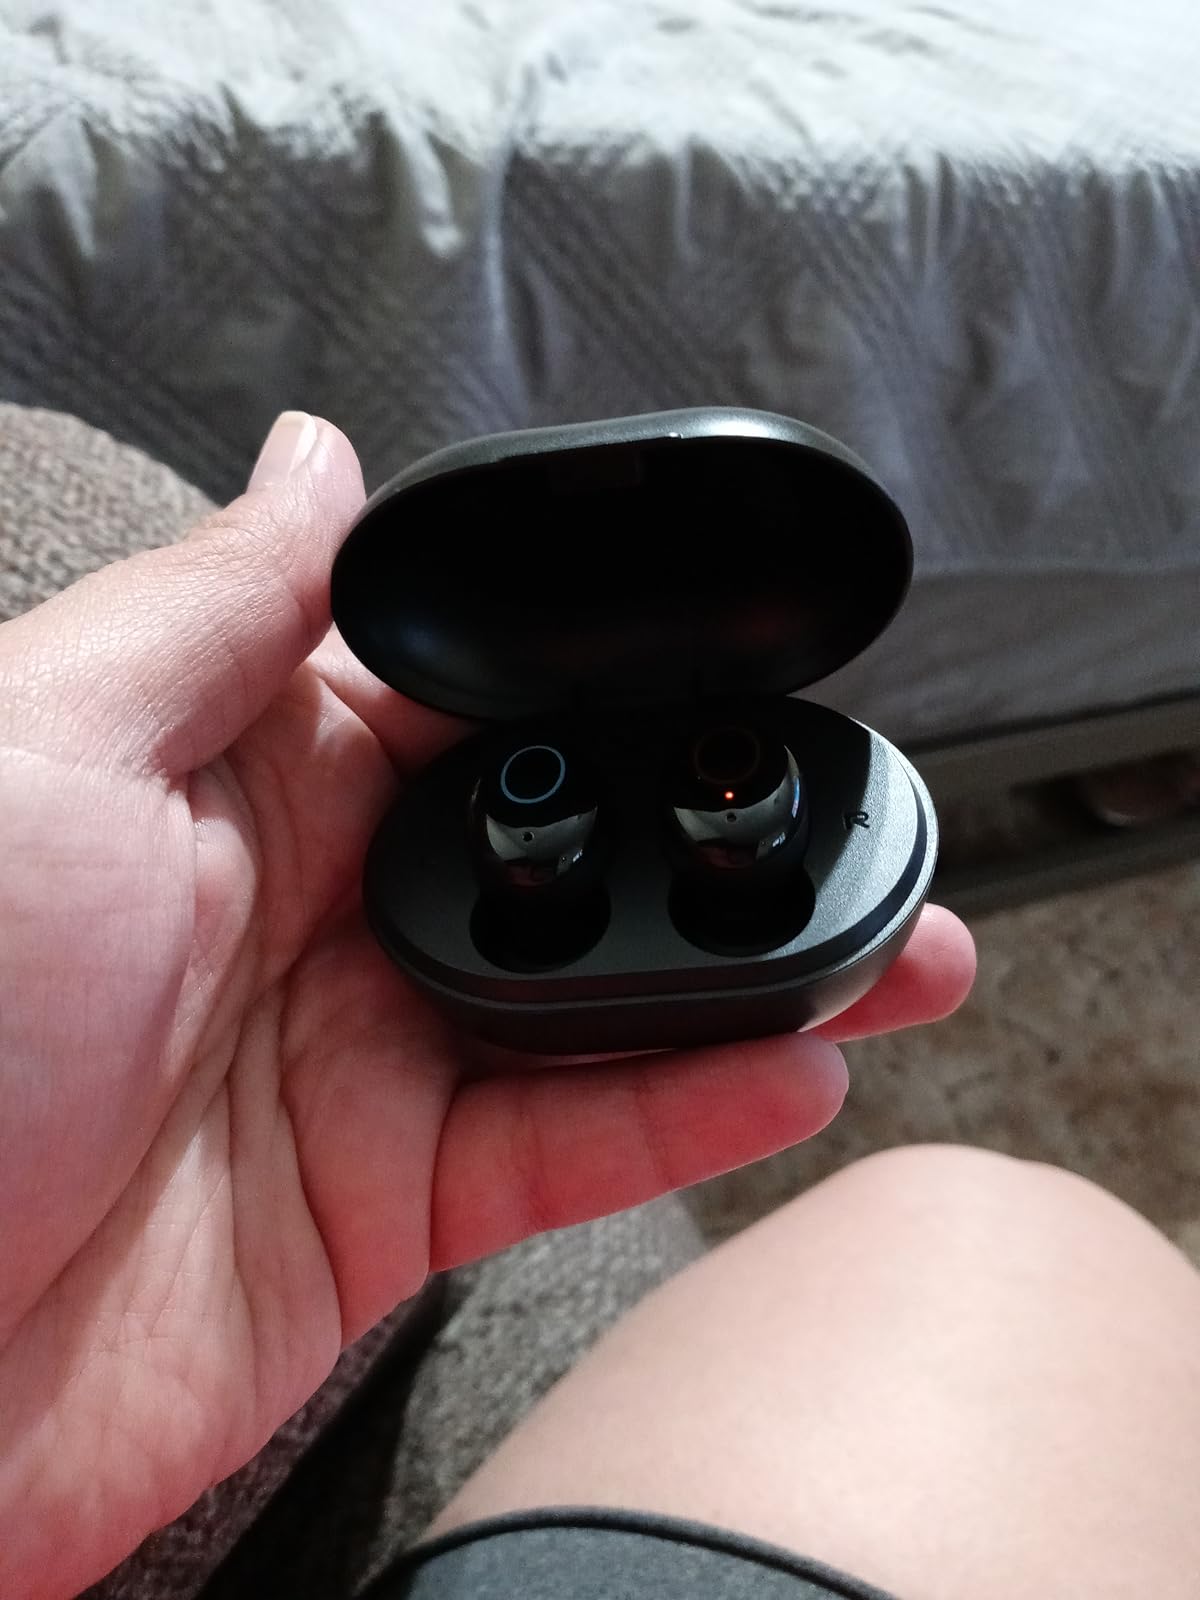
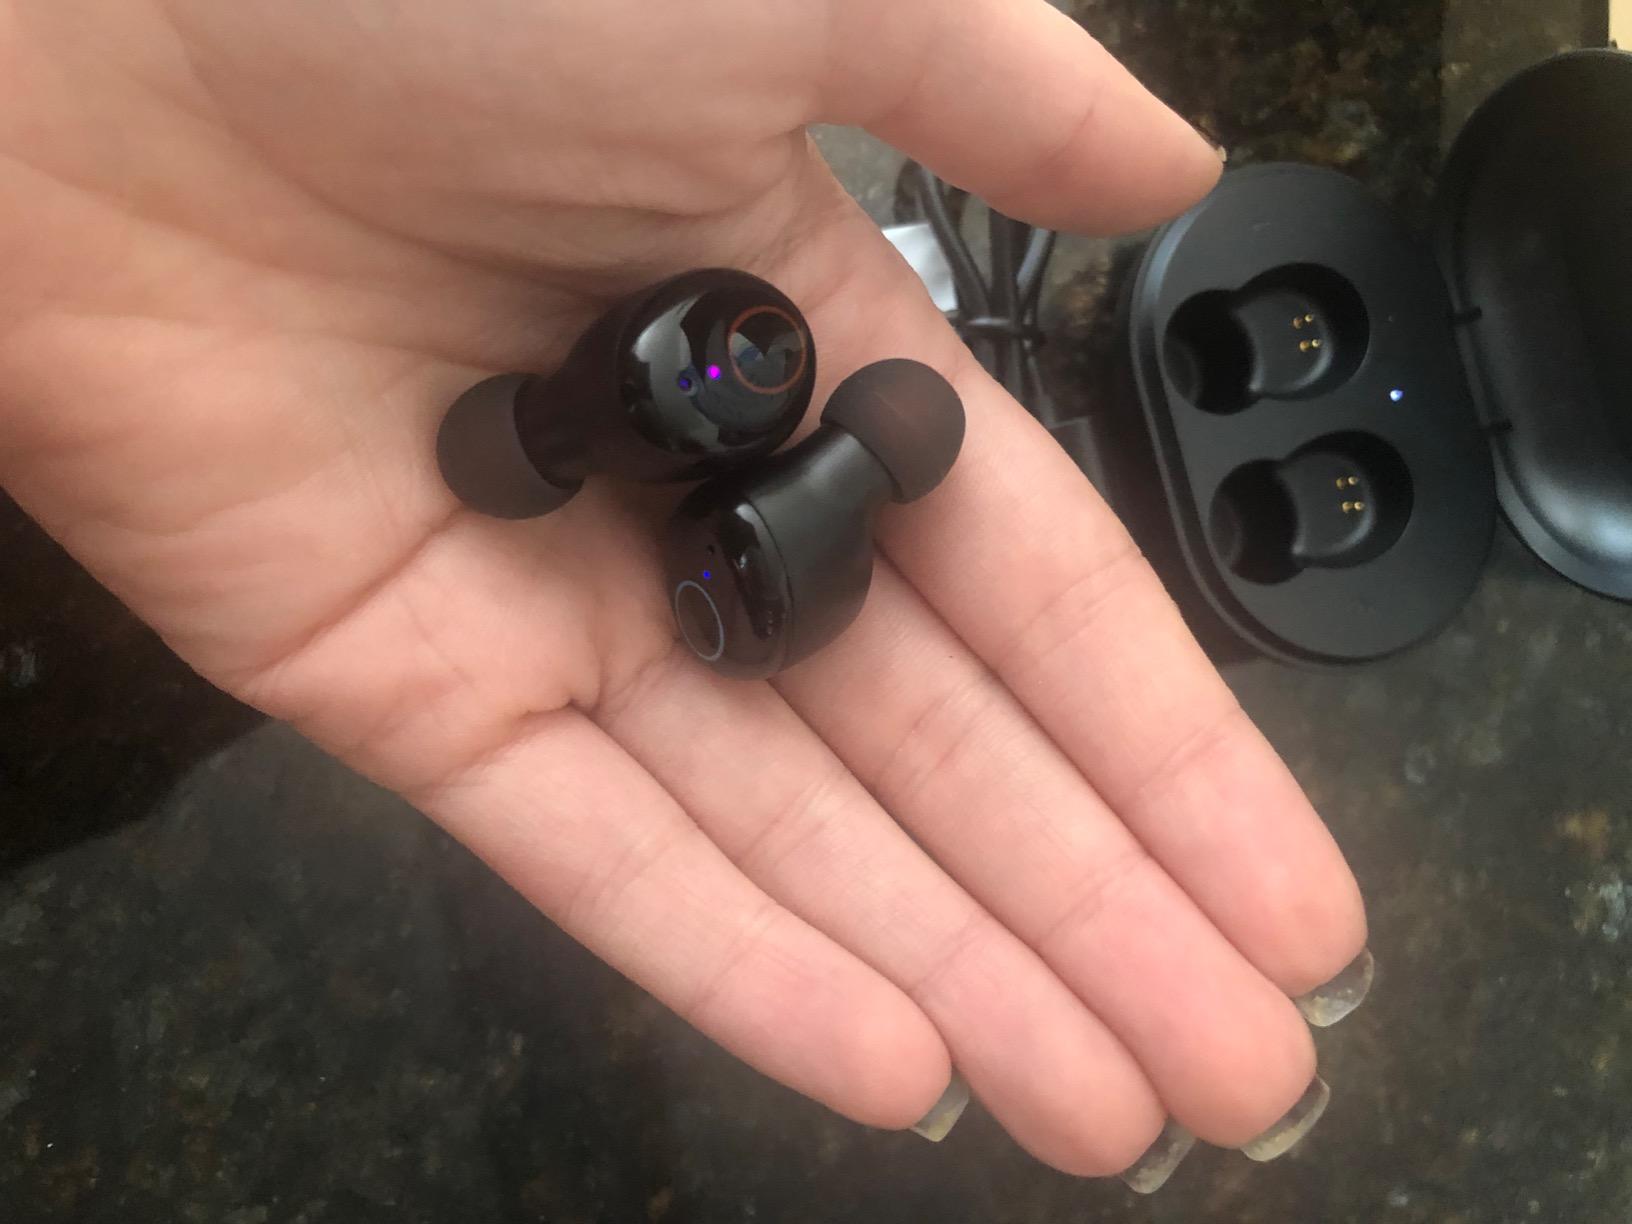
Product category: earbuds
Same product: yes